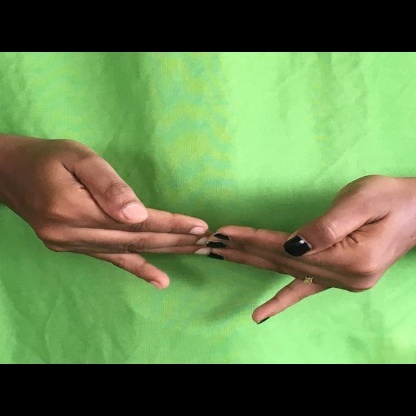
Mudra: Khatva